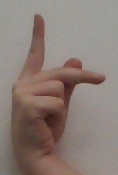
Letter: dha